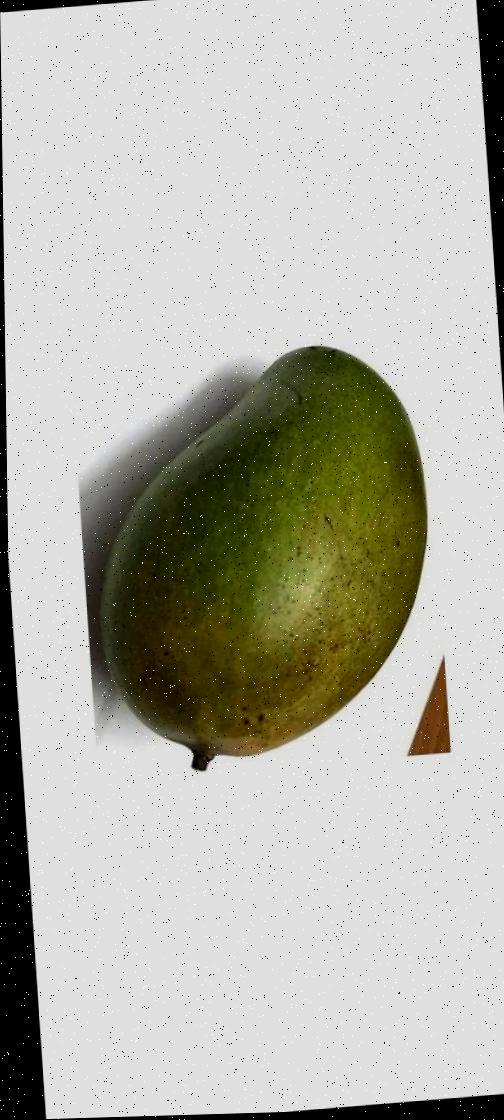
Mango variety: Rupali